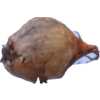
Label: images